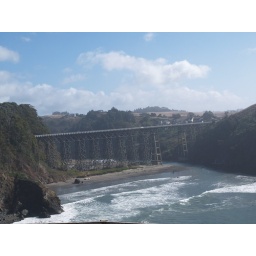
There was a story behind this bridge -- the longest wooden span bridge in all of ______. Forgot where :-)